Magnes sive de Arte Magnetica

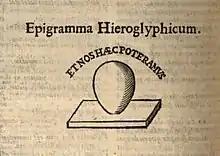
Final illustration in “ Magnes sive de arte magnetica”

Kircher noted that once objects had been magnetised, they continued to have a relationship with each other even when they were at a distance. He therefore proposed a “machina cryptologica”; this consisted of a number of bottles at some distance from each other, with the letters of the alphabet inscribed around the middle of each bottle. Each also had a lubricated and magnetised stopper bearing a pointer. When the stopper on one bottle is rotated so that the pointer indicates a particular letter of the alphabet, the stopper on the other bottles rotates in the same way. Thus by turning the stopper in one place, someone could send a message to a person observing the bottle at the other end of the machine.